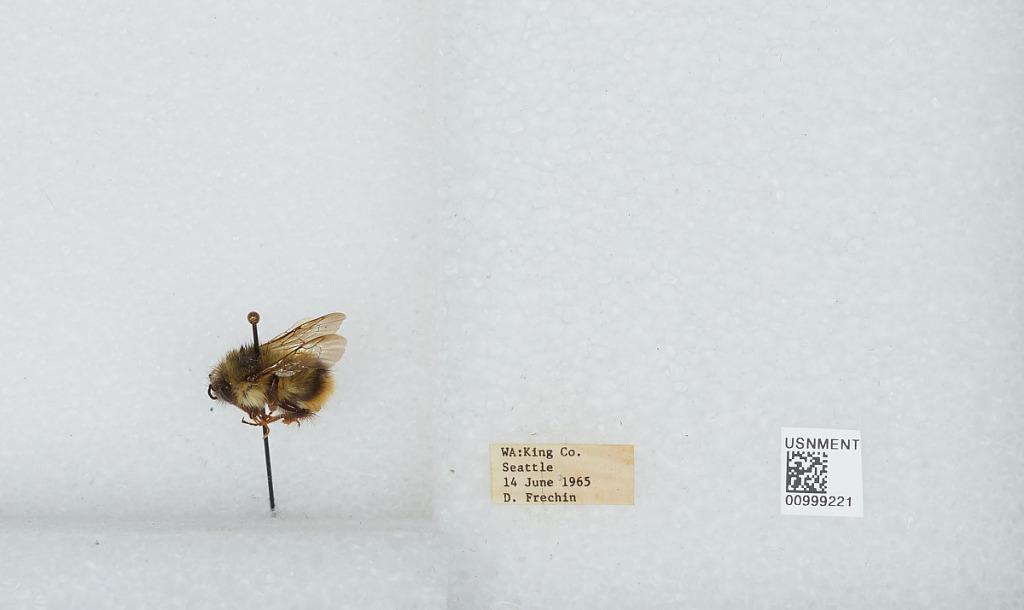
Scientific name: Bombus (Pyrobombus) mixtus Cresson
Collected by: D. Frechin
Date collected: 1965-6-14
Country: United States
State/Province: Washington
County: King
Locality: Seattle
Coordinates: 47.6097, -122.333